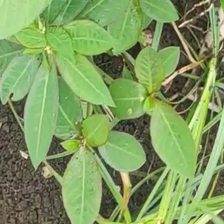
Weed species: Moti_dudhi(Euphorbia_geneculata_L)